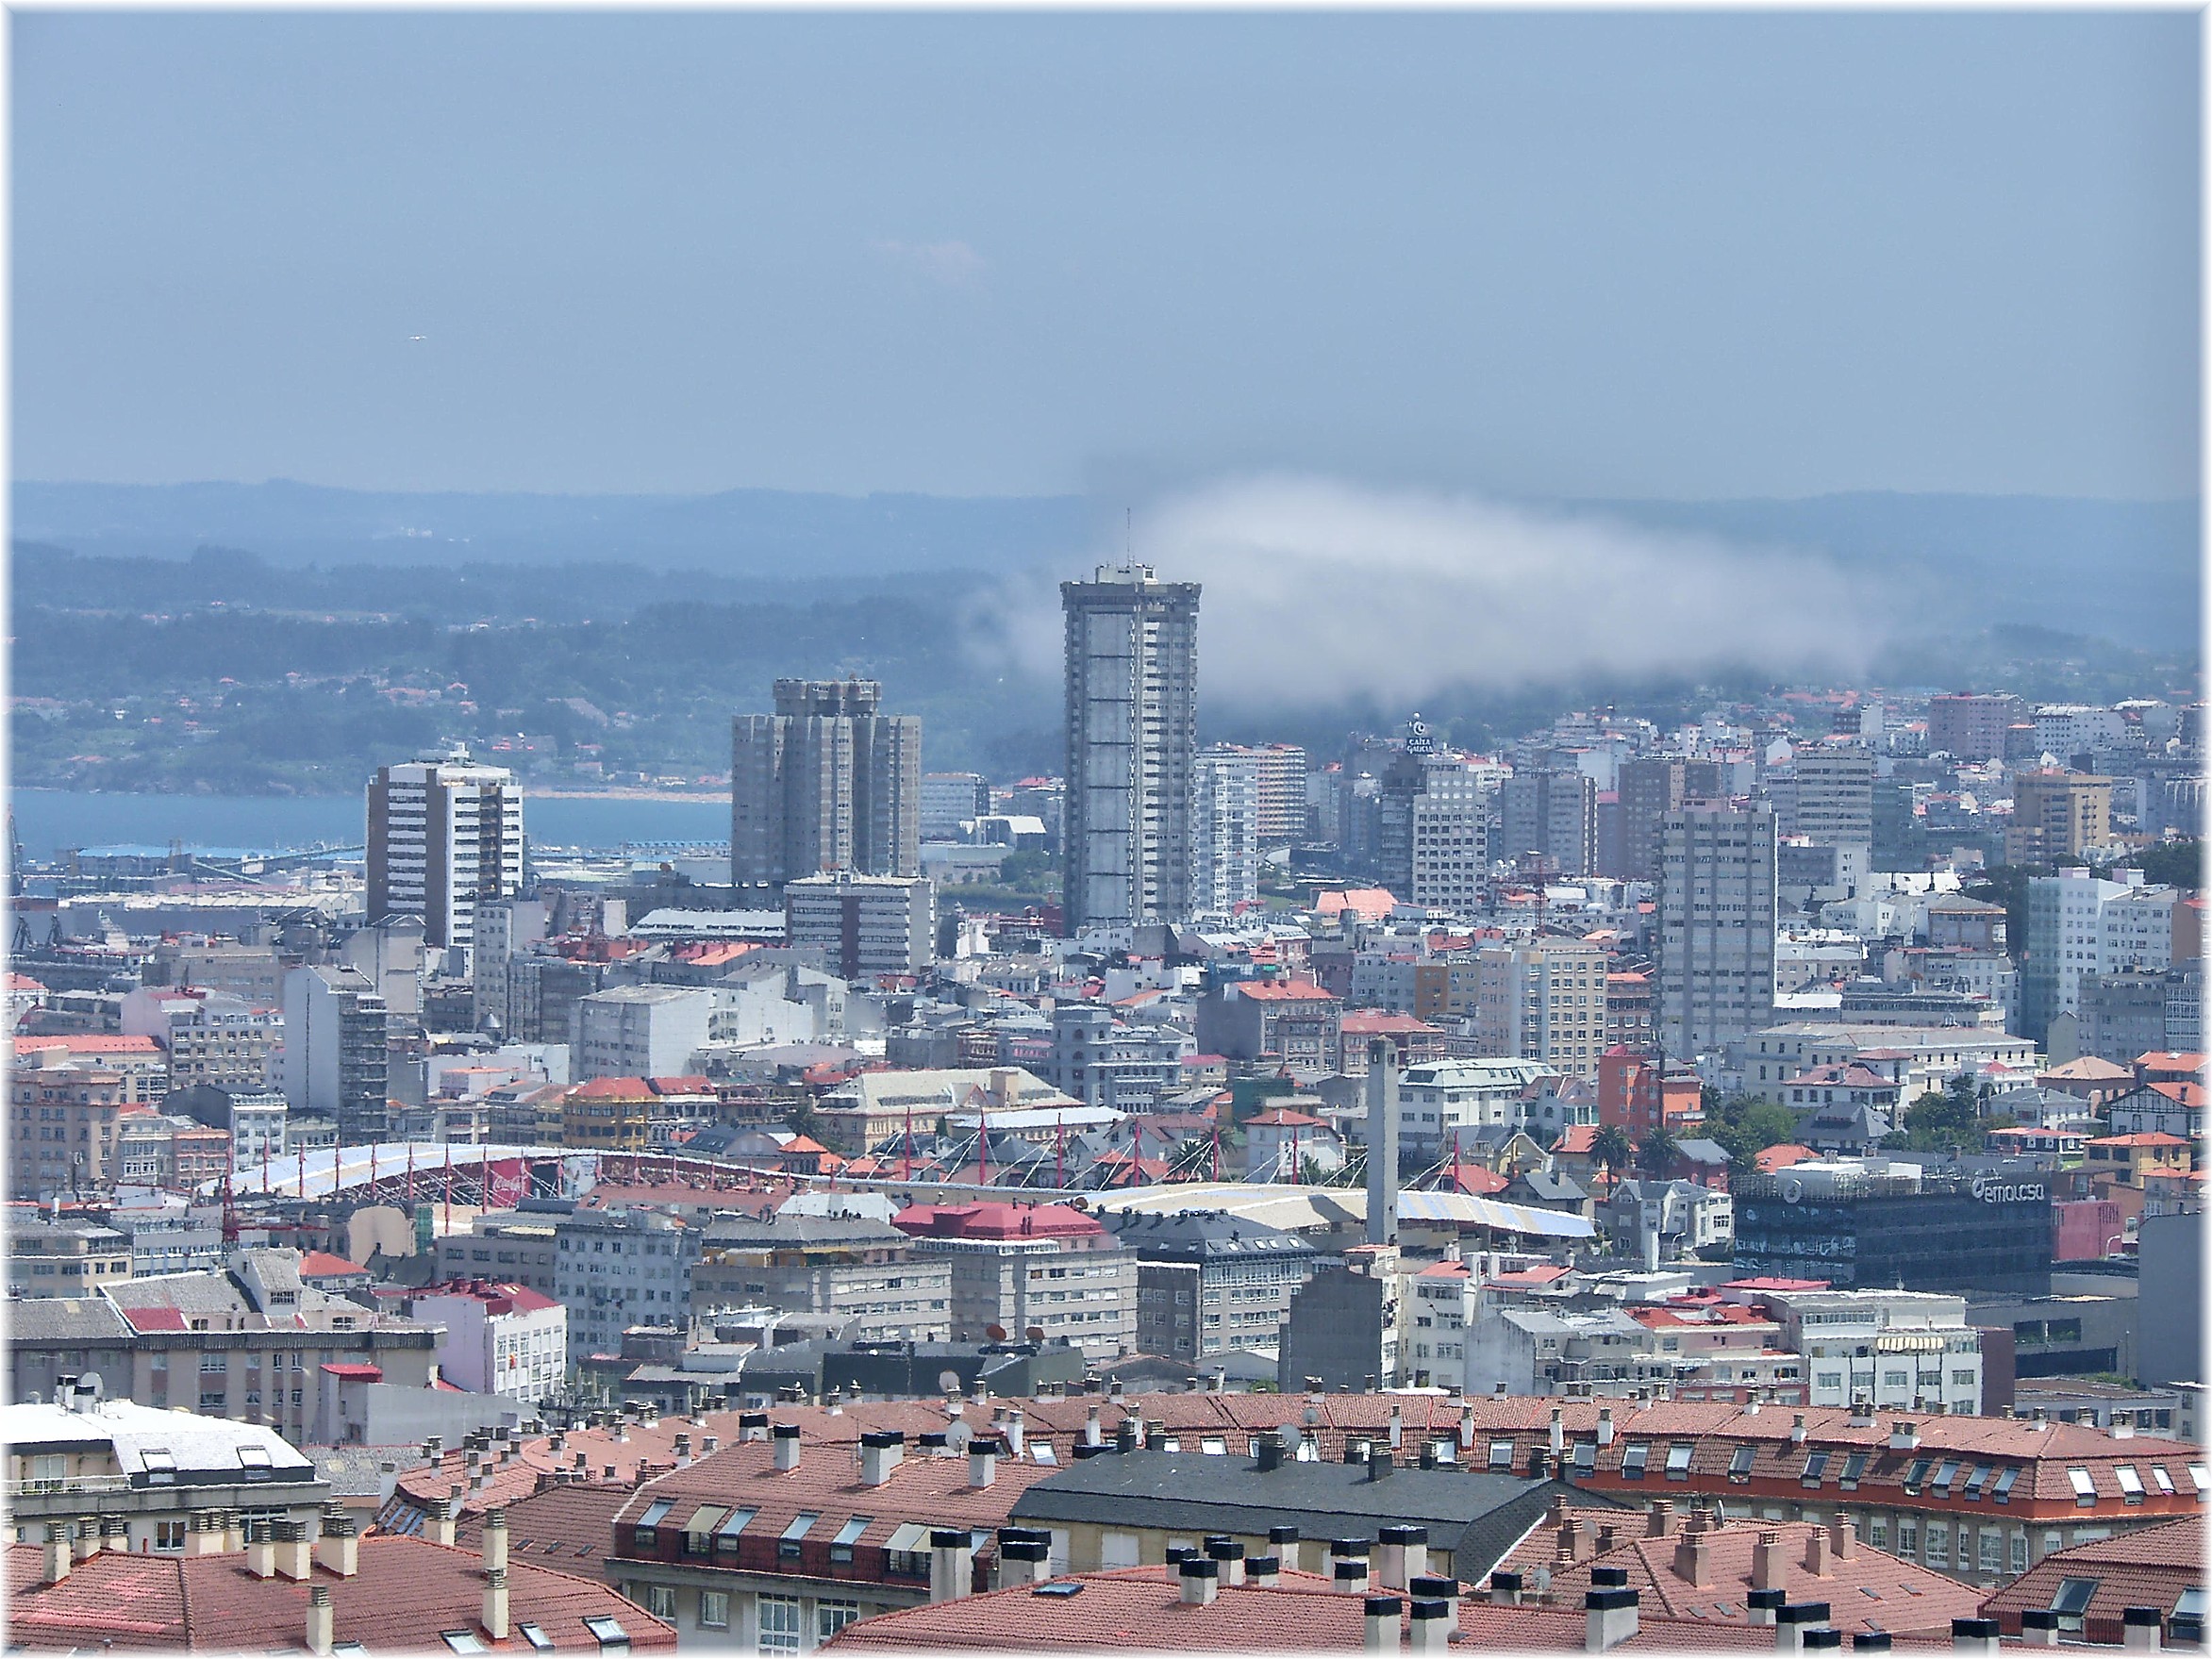
horizon, skyline, photography, city, skyscraper, cityscape, panorama, downtown, europe, tower, tower block, spain, galicia, ciudad, cidade, metropolis, galiza, acoru a, coru a, bird's eye view, aerial photography, urban area, residential area, geographical feature, human settlement, atmosphere of earth, metropolitan area